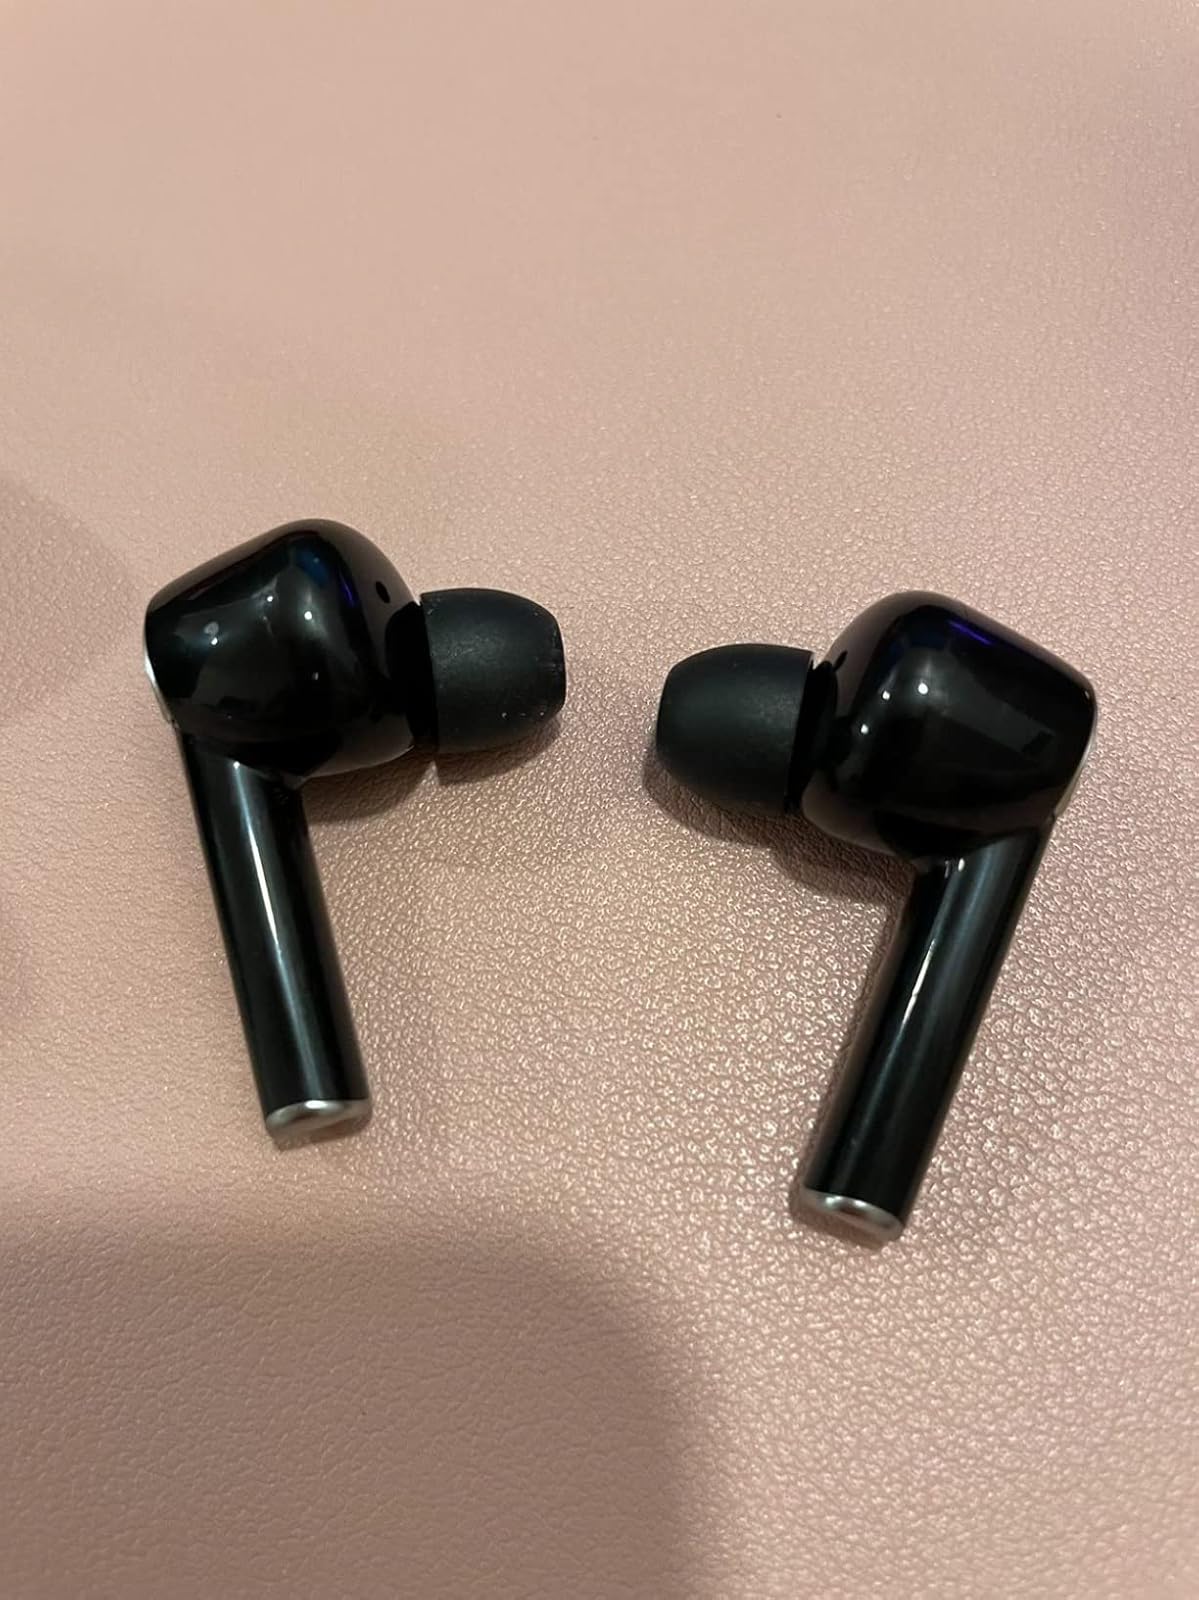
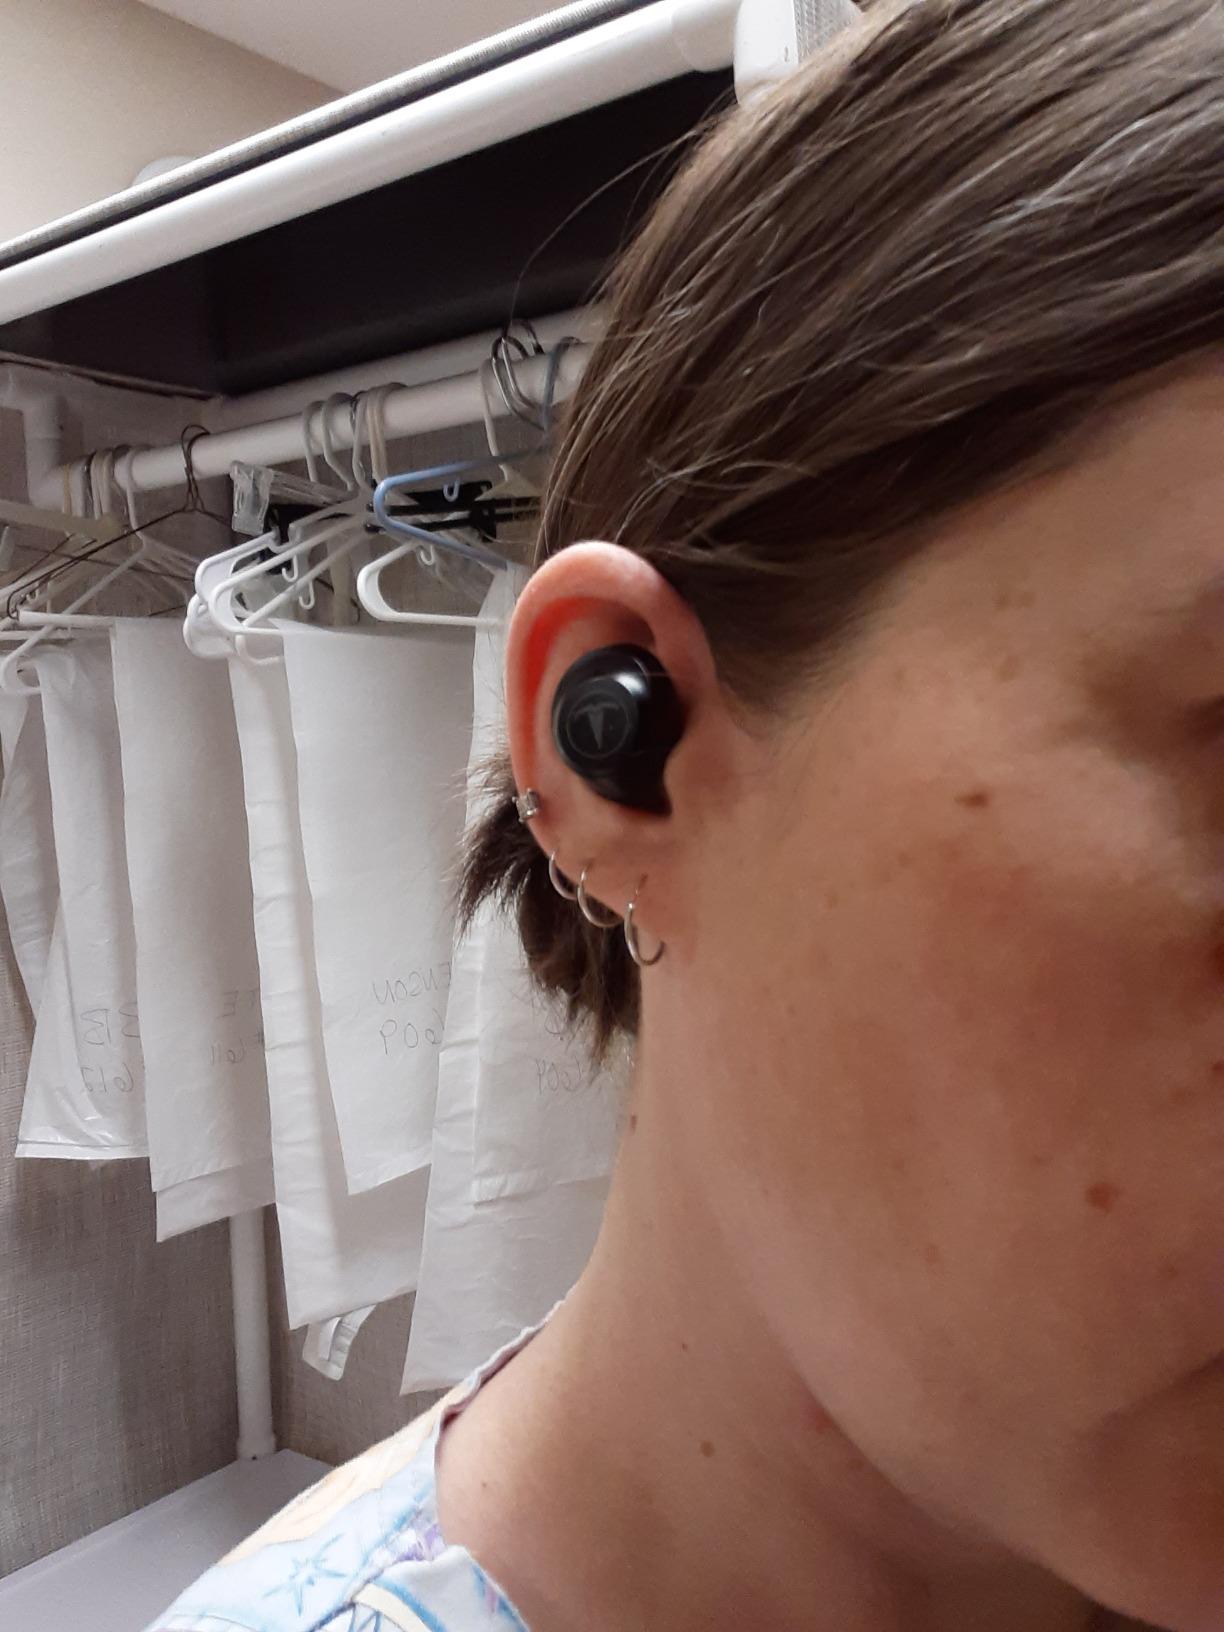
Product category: earbuds
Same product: no